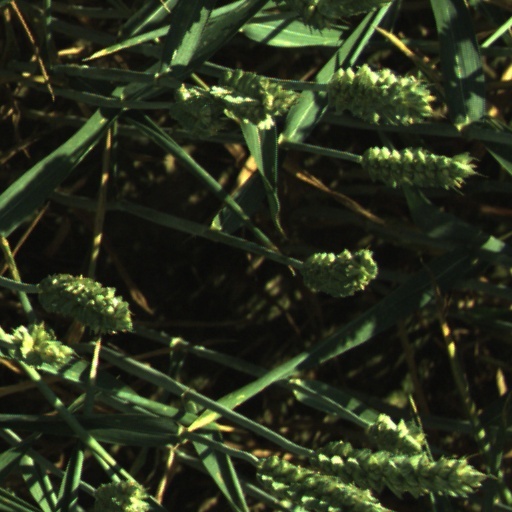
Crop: wheat